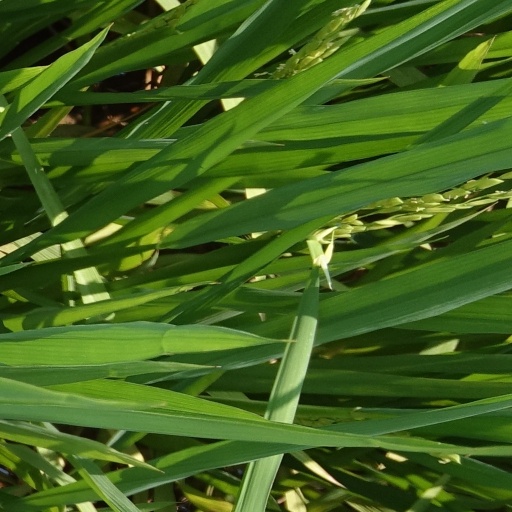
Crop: rice